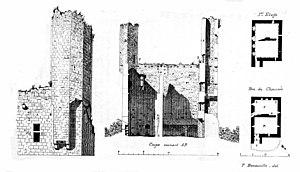
Élévation, coupe et plan du château du Tauzia (Gers) par Paul Benouville. Illustration de l’ouvrage de Ph. Lauzun «
Le château du Tauzia, bâti au début du XIIIᵉ siècle, sur la commune de Maignaut-Tauzia, est un château de « type gascon ».